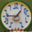
Label: clock